Lead poisoning

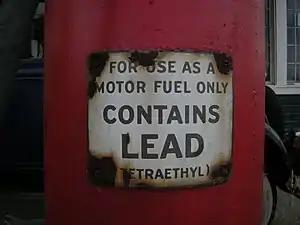
a closeup of a red gasoline pump with a warning label that reads, "for use as a motor fuel only" (in larger writing) "contains lead" (in smaller writing) "(tetraethyl)"

Residual lead in soil contributes to lead exposure in urban areas. It has been thought that the more polluted an area is with various contaminants, the more likely it is to contain lead. However, this is not always the case, as there are several other reasons for lead contamination in soil.